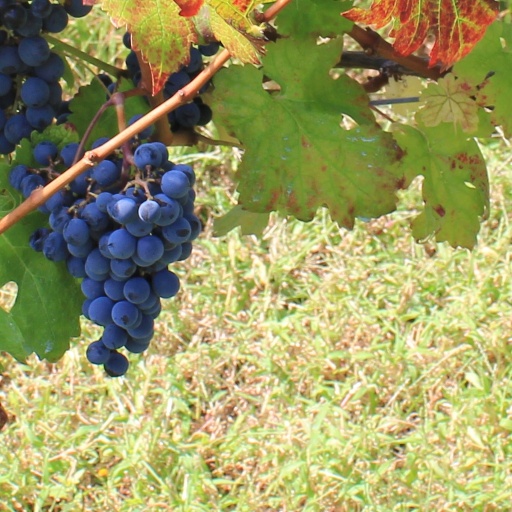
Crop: grape